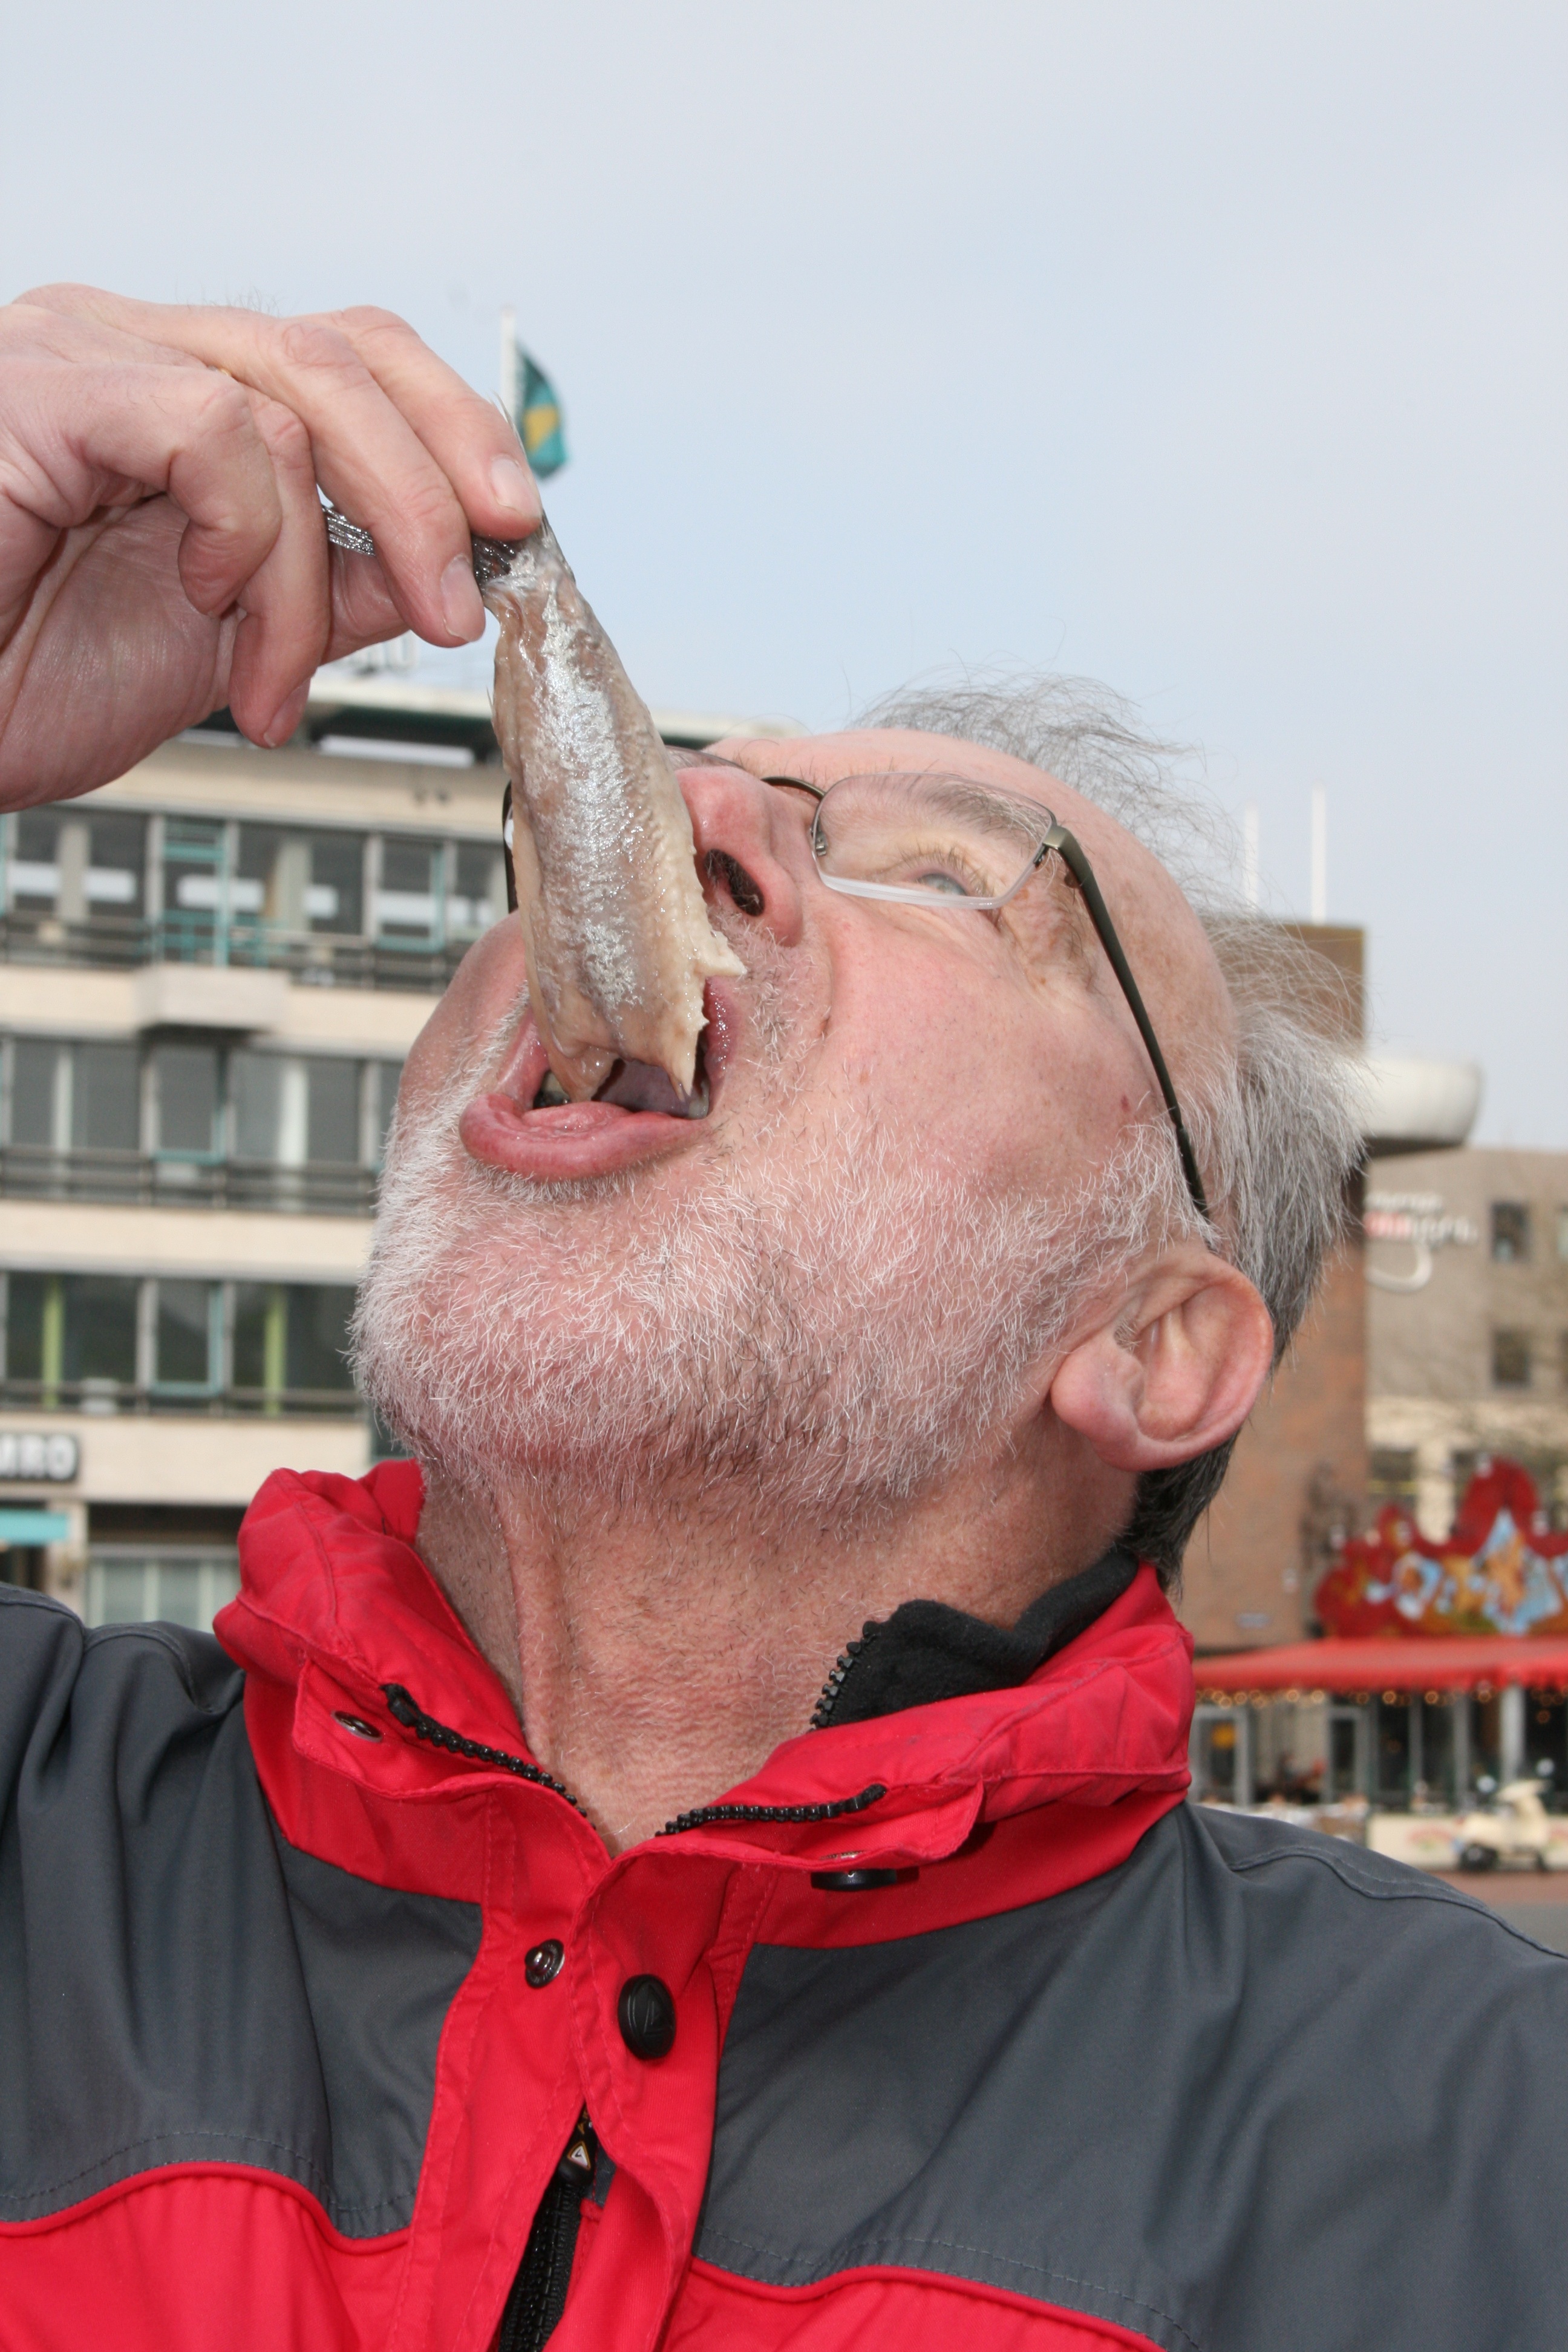
man, person, hair, male, meal, food, market, fish, gourmet, healthy, eat, beard, fish market, head, sale, frisch, appetizing, hunger, sense, facial hair, soused herring fish